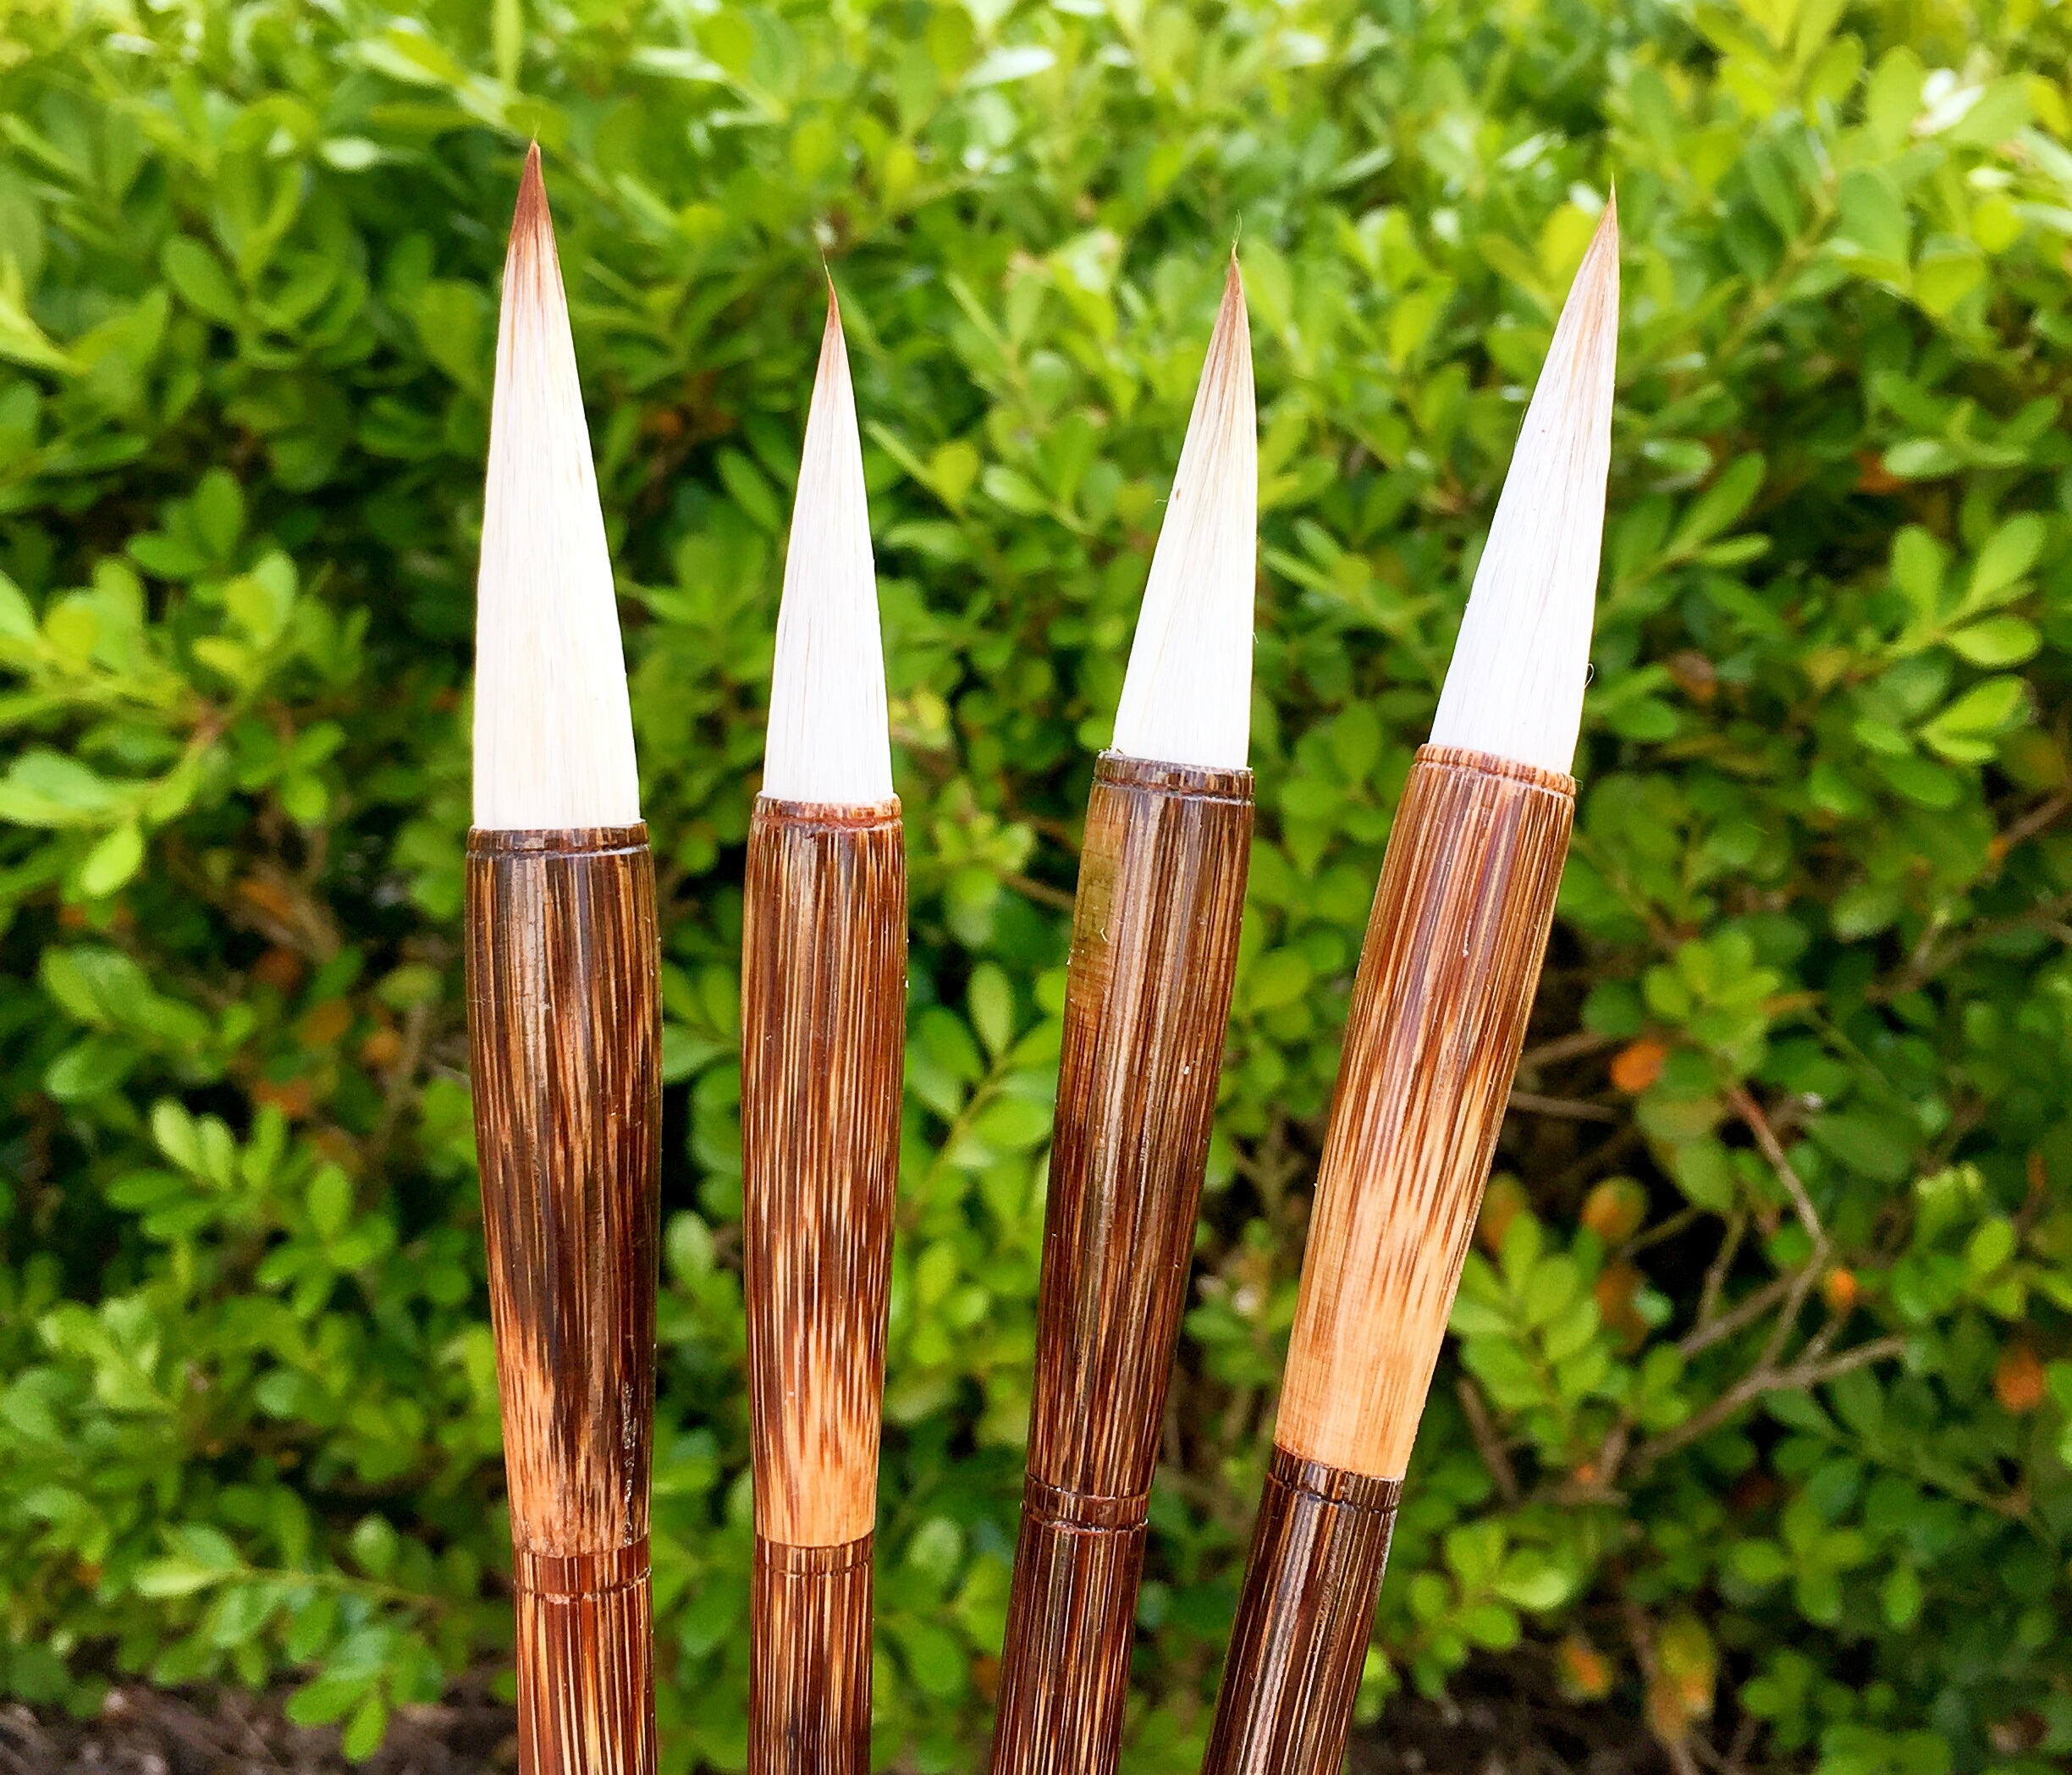
flower, weapon, wende court, zongzhu, latiflorus, sheep and cents, writing brush, set students to practice calligraphy, shanlian lake pen